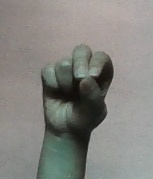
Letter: gaaf